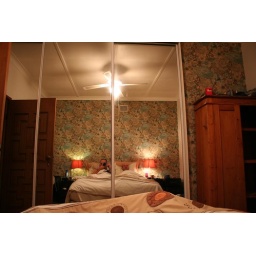
...in our new home. The mirrors in the bedroom and the wall paper will take some getting used to!